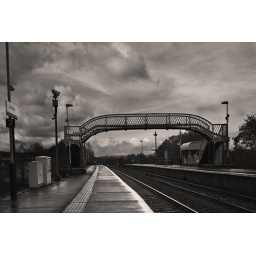
A footbridge in Auchenleck train station. Dramatic sky with a hint of sepia.